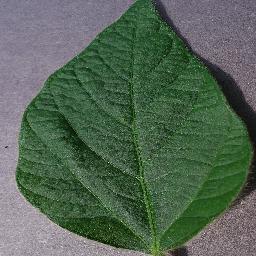
Label: Soybean___healthy